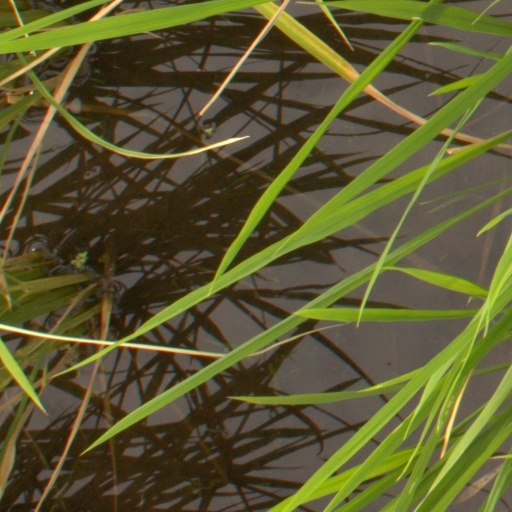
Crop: rice